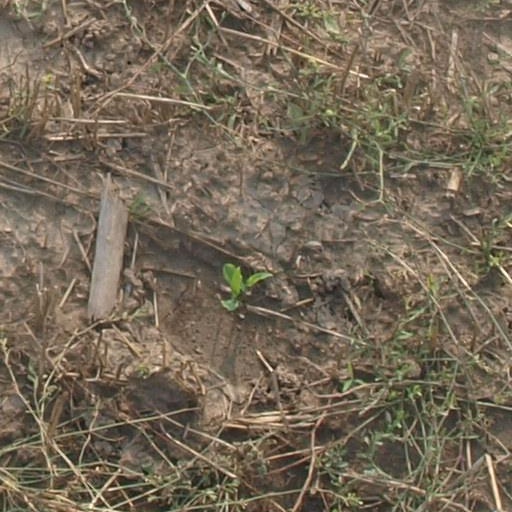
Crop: maize; corn